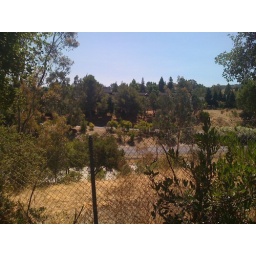
Outside CCTV sitting in the shade of a pine tree enjoying the cool breeze jamming @Bassnectar while printing to video.